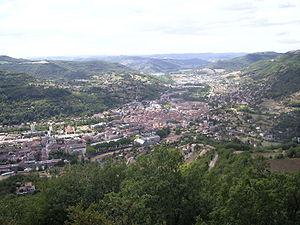
Saint-Affrique est une commune française située dans le département de l'Aveyron, en région Occitanie.
L'unité urbaine de Saint-Affrique est une unité urbaine française centrée sur la ville de Saint-Affrique dans le département de l'Aveyron en région Occitanie.